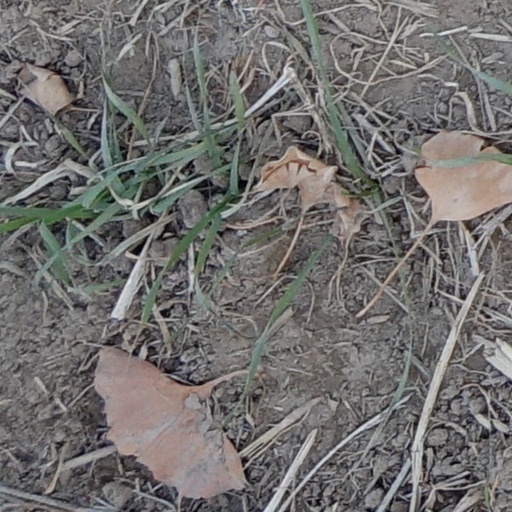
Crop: wheat